War of the currents

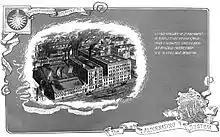
Westinghouse Electric Company 1888 catalog advertising their "Alternating System".

In 1884 Pittsburgh, Pennsylvania inventor and entrepreneur George Westinghouse entered the electric lighting business when he started to develop a DC system and hired William Stanley, Jr. to work on it. In 1885 he read an article in UK technical journal "Engineering" that described alternating current systems under development. By that time alternating current had gained a key advantage over direct current with the development of transformers that allowed the voltage to be "stepped up" to much higher transmission voltages and then dropped down to a lower end user voltage for business and residential use. The high voltages allowed a central generating station to supply a large area, up to long circuits. Westinghouse saw this as a way to build a truly competitive system instead of simply building another barely competitive DC lighting system using patents just different enough to get around the Edison patents. The Edison DC system of centralized DC plants with their short transmission range also meant there was a patchwork of un-supplied customers between Edison's plants that Westinghouse could easily supply with AC power.